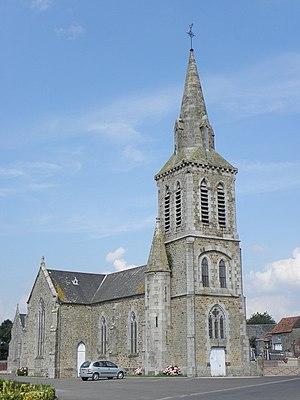
Église paroissiale Saint-Berthevin à Précey (50).
Précey est une commune française du département de la Manche en région Normandie, peuplée de 550 habitants.